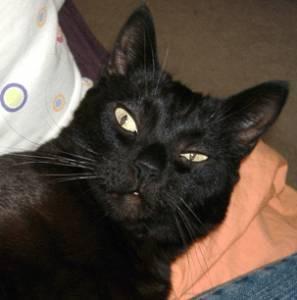
Bombay